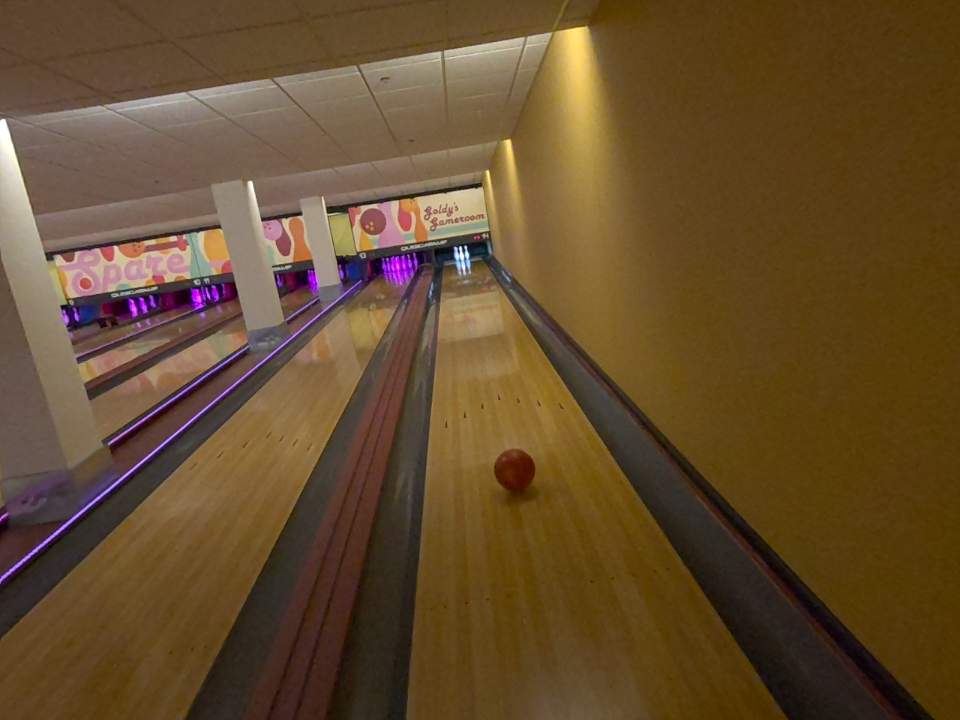
Object: bowling_ball